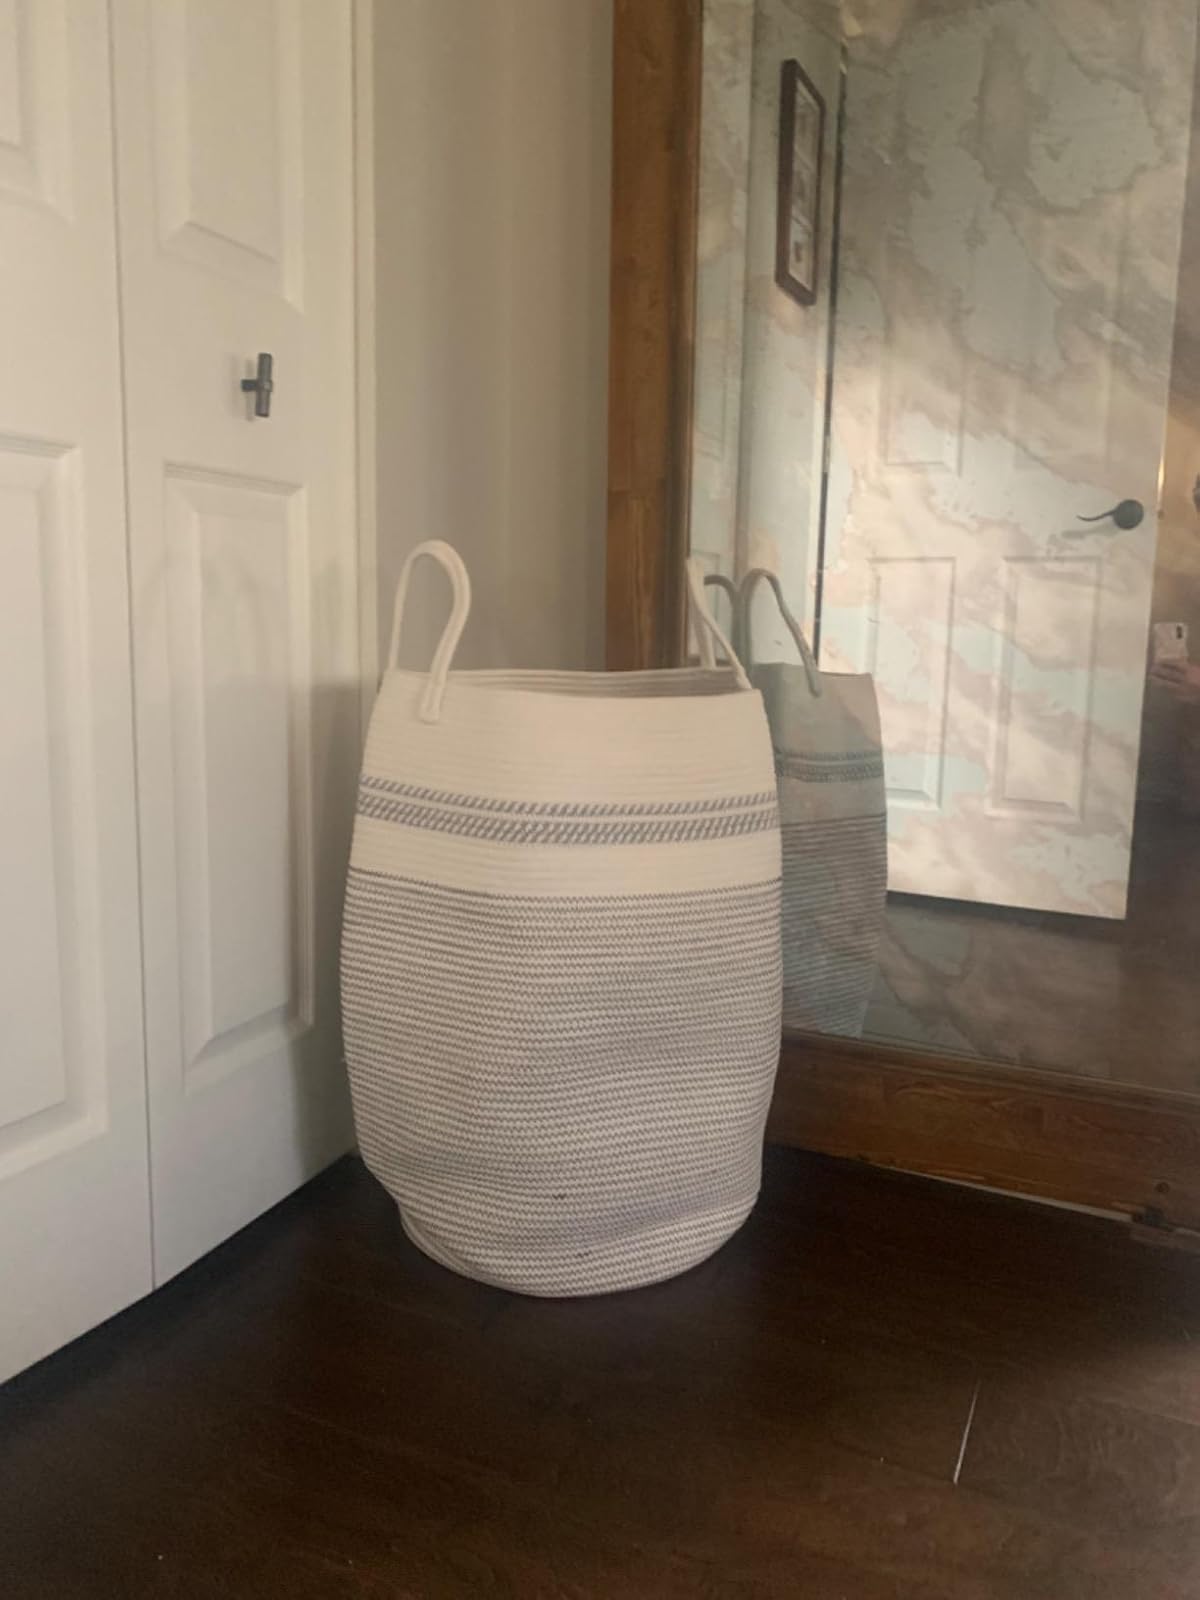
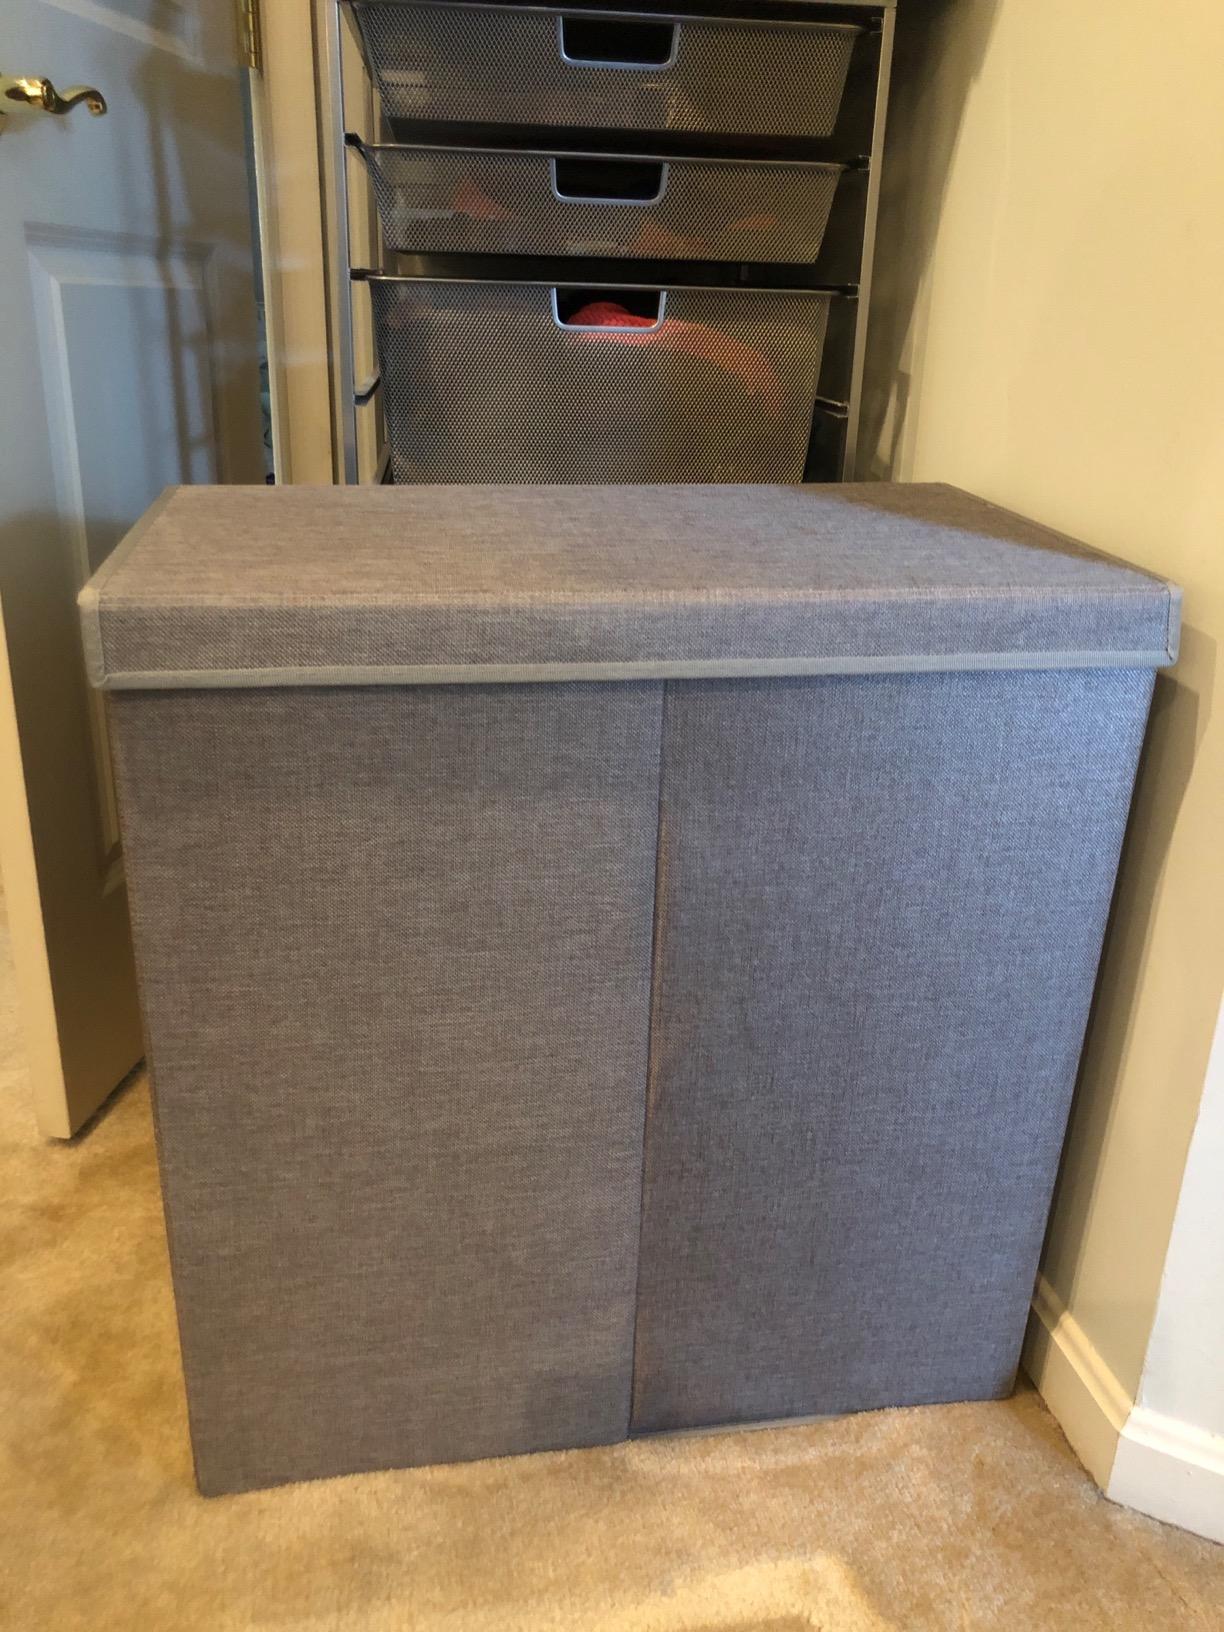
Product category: items_hamper
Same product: no